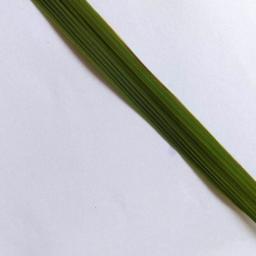
Label: Rice___Healthy